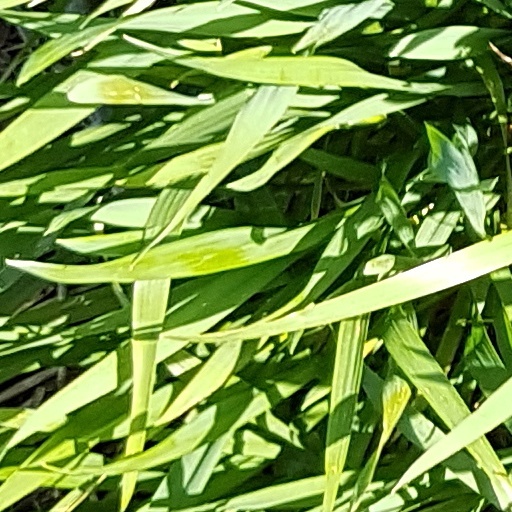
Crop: wheat